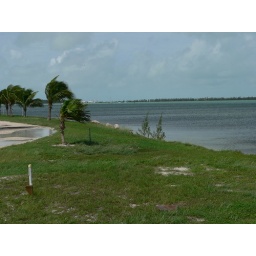
The sediment in the water turned the water almost neon colors. Defintely not the clear water we know and love.